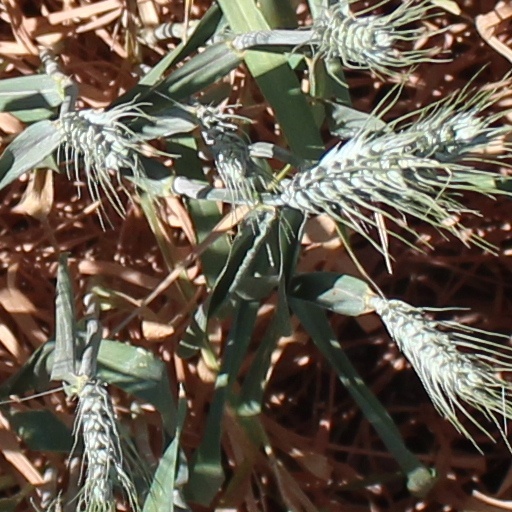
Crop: wheat